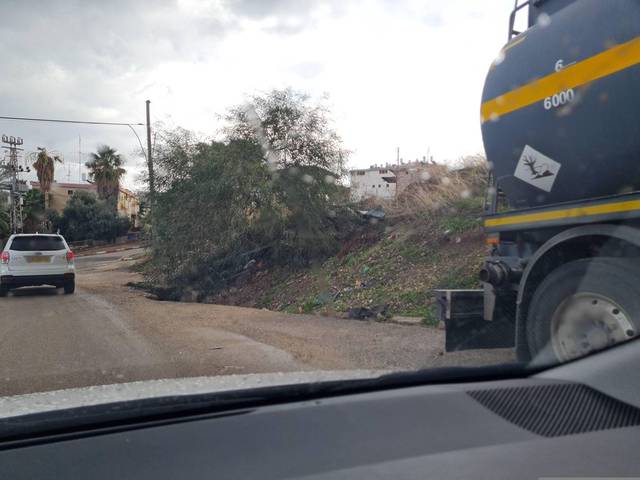
Region: Israel
Coordinates: 32.785, 35.535